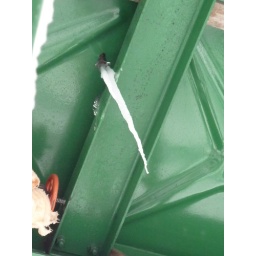
43 the leak in the water tower - it's not leaking now!!